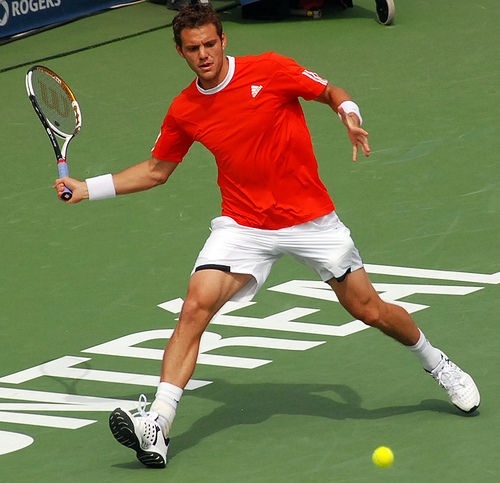
người đàn ông áo đó đang chơi tennis trên sân